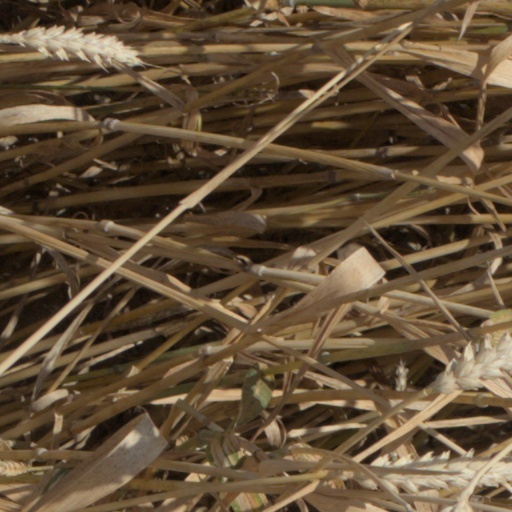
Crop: wheat